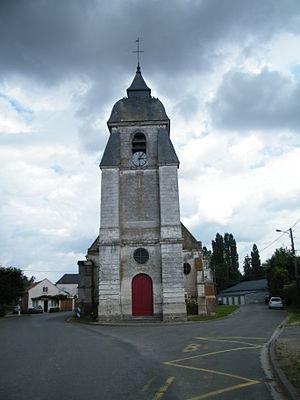
église.
Fluy est une commune française située dans le département de la Somme, en région Hauts-de-France.